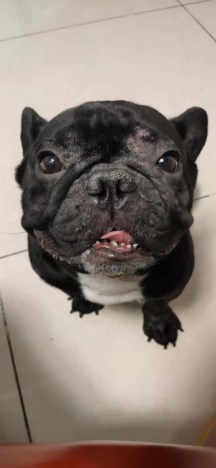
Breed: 1121-n000002-French_bulldog